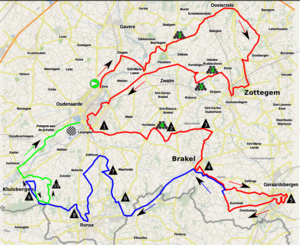
La 16ᵉ édition du Tour des Flandres féminin a lieu le 7 avril 2019. C'est la sixième épreuve de l'UCI World Tour féminin 2019. Elle a été remportée par l'Italienne Marta Bastianelli.